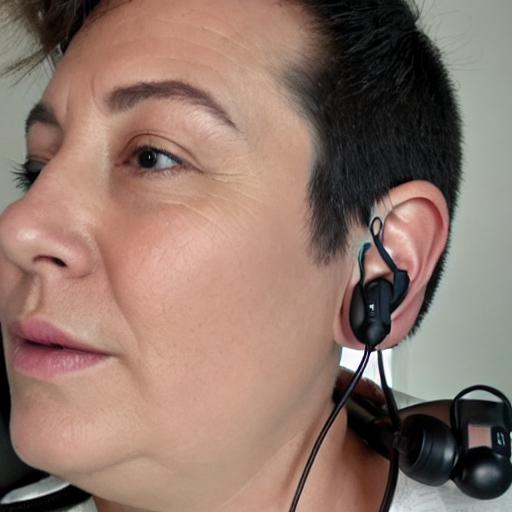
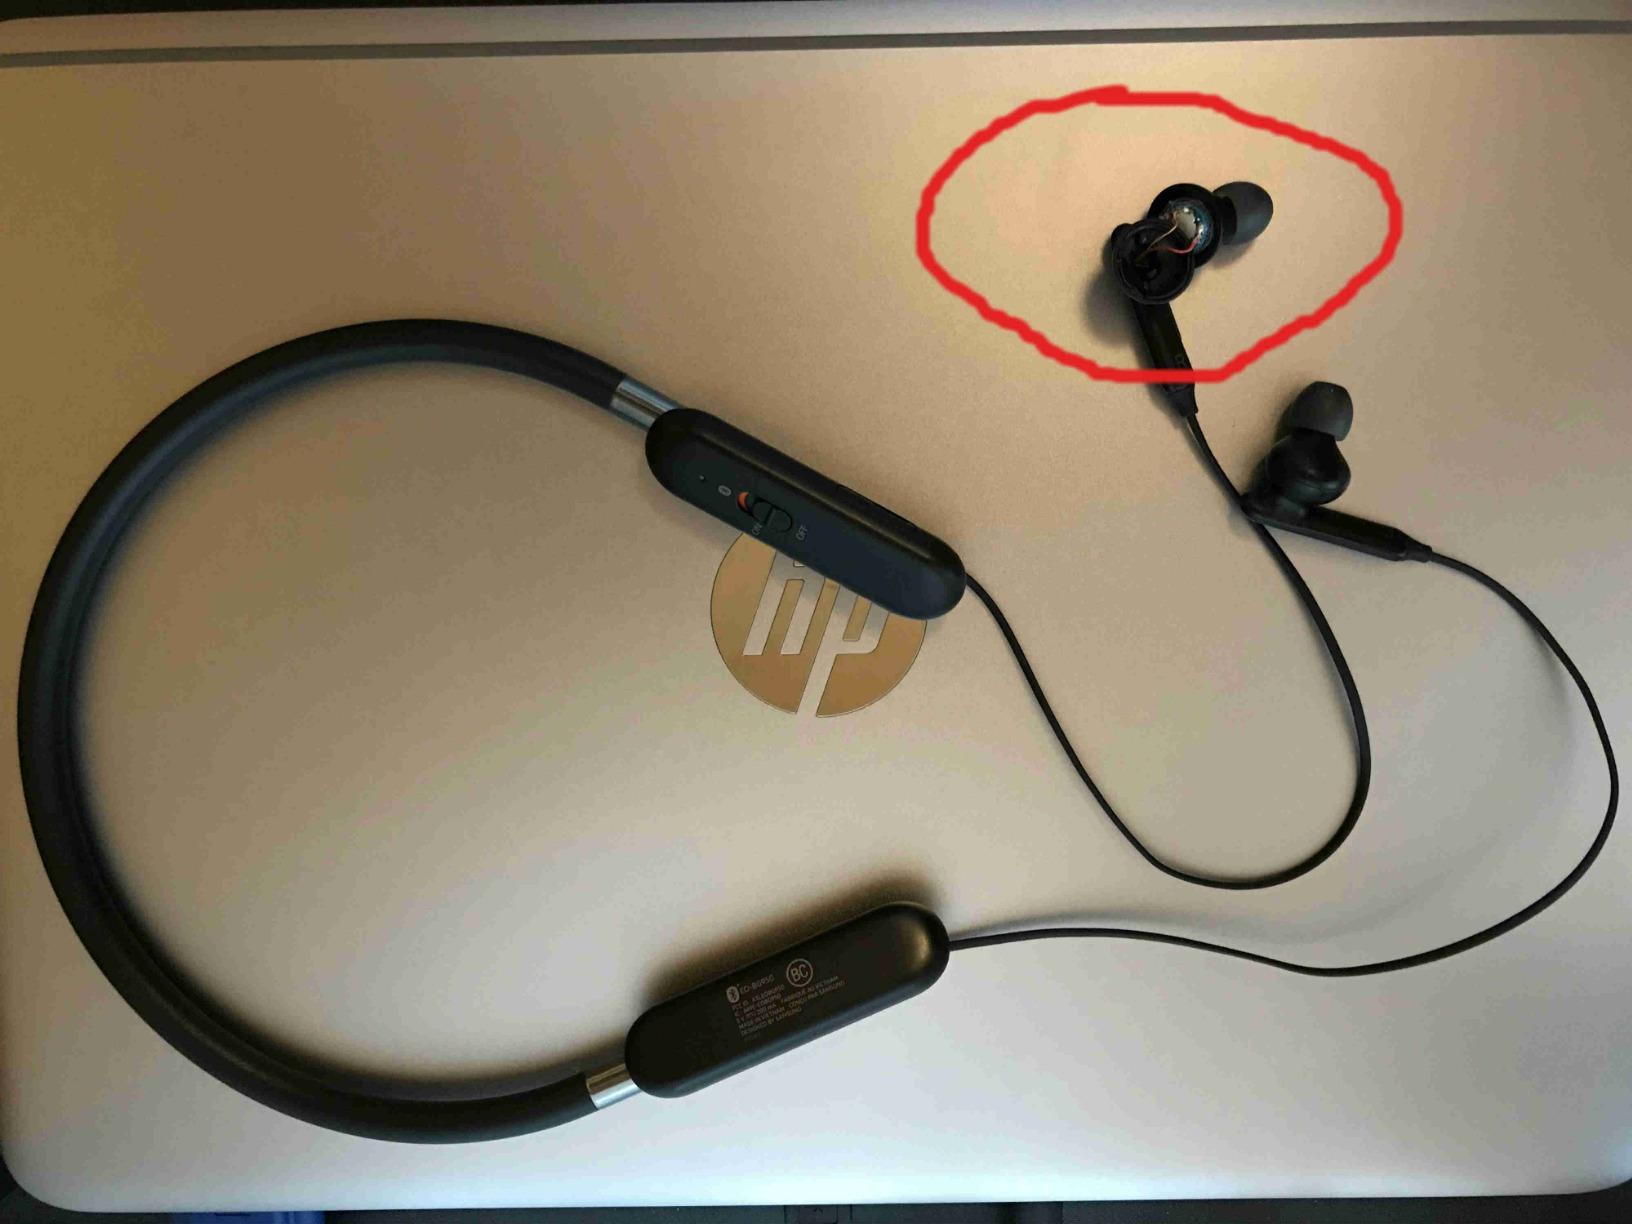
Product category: headphones
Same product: no